Whistler Blackcomb

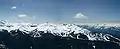
Whistler Mountain, as seen looking south from Blackcomb Mountain. The original Whistler area starts mid-frame and extends down and to the right. Whistler Peak is just to the right of the fold. To the left of the peak is the Harmony Bowl area, Little Whistler Peak, and then the recently opened Symphony Bowl. The Black Tusk can be seen in the distance between Whistler Peak and Little Whistler.

In 1997, the Whistler Mountain Ski Corporation was also bought out by Intrawest.